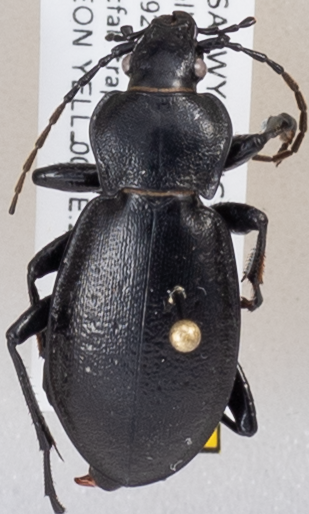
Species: Carabus taedatus
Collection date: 2019-07-10
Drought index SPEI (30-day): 0.47
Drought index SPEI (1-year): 0.2
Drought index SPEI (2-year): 1.28